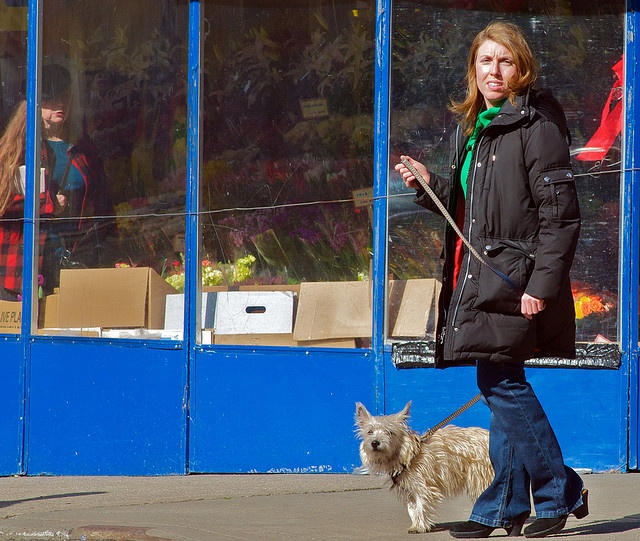
A woman walking her dog on a leash next to a blue storefront.
The woman is walking her terrier past the flower shop
A woman walking her dog on a leash
A woman and her leashed dog peer at the camera while walking down the sidewalk.
a woman in her jacket is walking her white dog